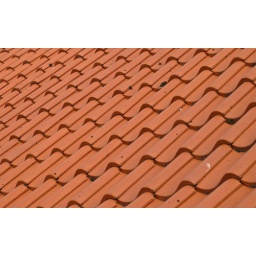
A red roof on a house in Hinxton, UK.